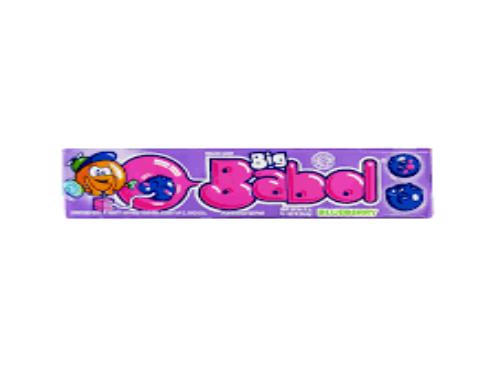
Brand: BigBabol
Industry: Food